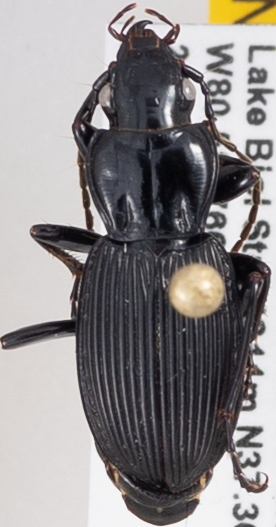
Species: Pterostichus lachrymosus
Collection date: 2023-07-25
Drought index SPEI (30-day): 0.318
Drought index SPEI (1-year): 0.632
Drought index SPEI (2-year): -0.156